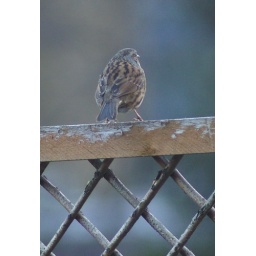
first attempt at some twitching in the back garden. Shot through a dirty glass window.